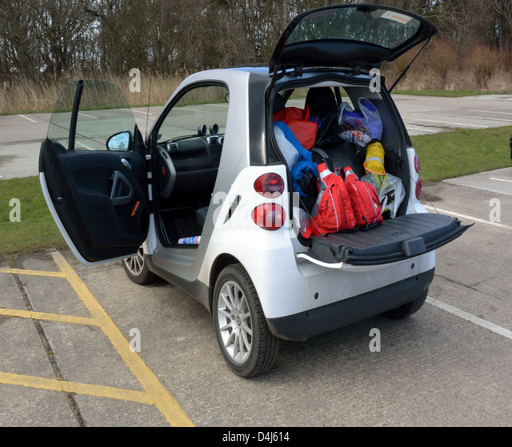
car packed with all the equipment you need to go canoeing